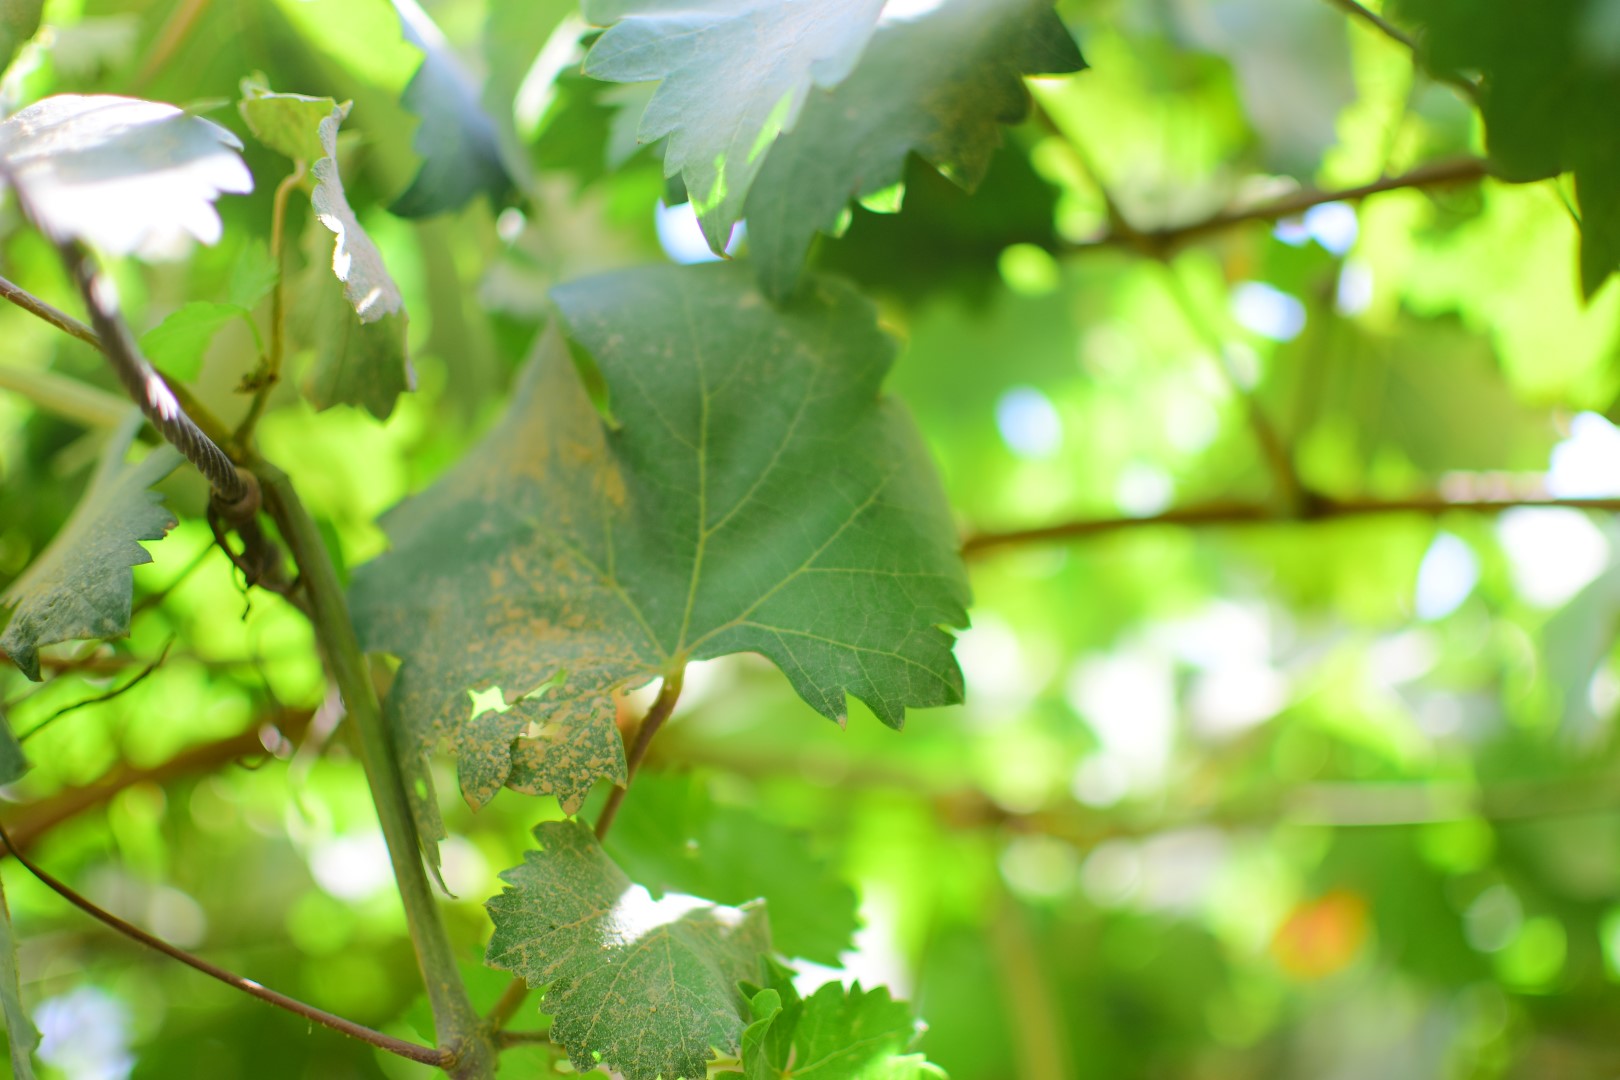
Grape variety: Shdah